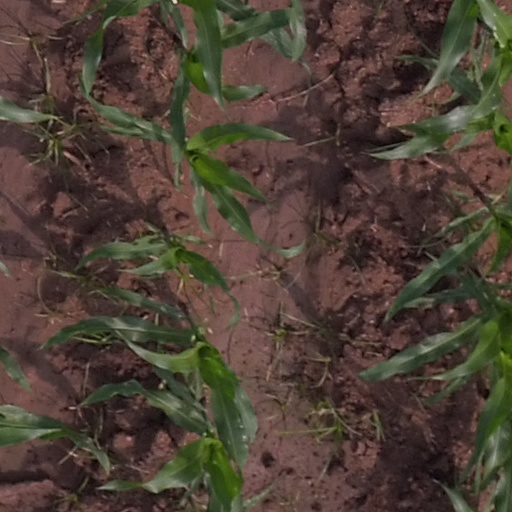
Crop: maize; corn